Fitzroy Iron Works

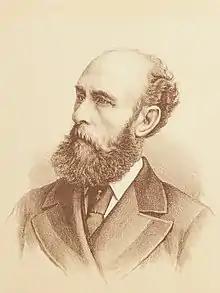
John Frazer

The process of 'puddling' involved melting—inside a reverberatory furnace—the pig-iron made by the blast furnace, stirring the molten iron—manually, using an iron rod—so as to expose the molten iron to air passing over its surface—and, by this means, lowering its carbon content. In 1868, there were four puddling furnaces; two were in use, one under repair and another used for a heating furnace.